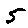
Label: 5